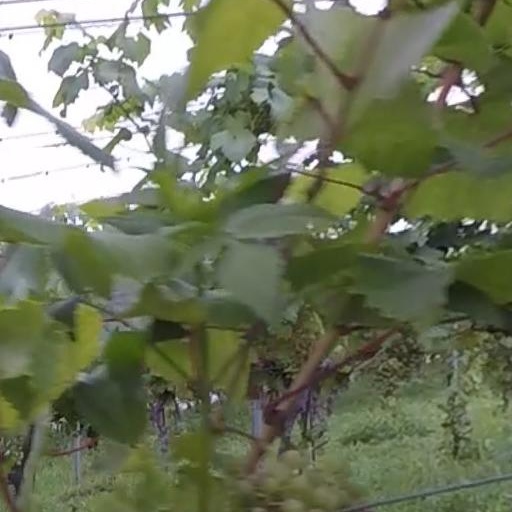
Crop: grape